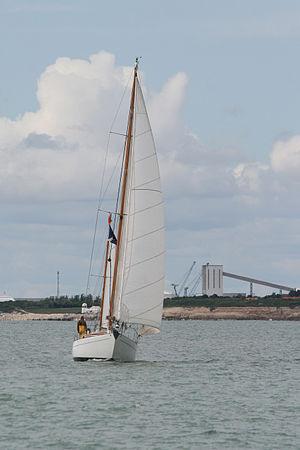
Le Rose Noire II est un yacht classique construit en 1964 sur les plans de l'architecte naval Eugène Cornu, l'un des derniers voiliers de course-croisière à voir le jour en Pays de la Loire.